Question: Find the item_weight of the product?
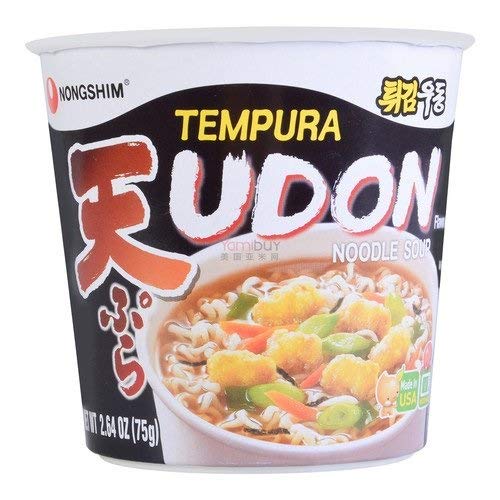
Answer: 75.0 gram